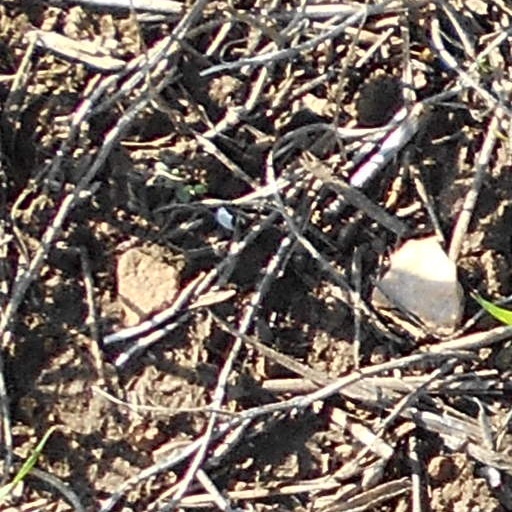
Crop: wheat